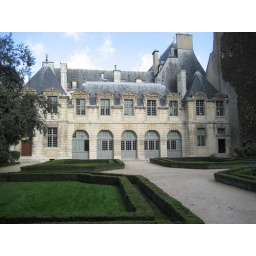
Behind the Hotel De Sully. It's called the orange house because that is where they stored the orange trees over the winter.